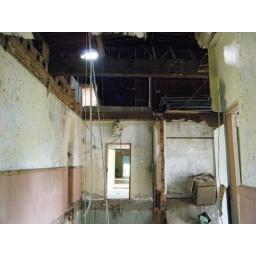
All of the floors have collapsed in the central section from the attic to the ground floor